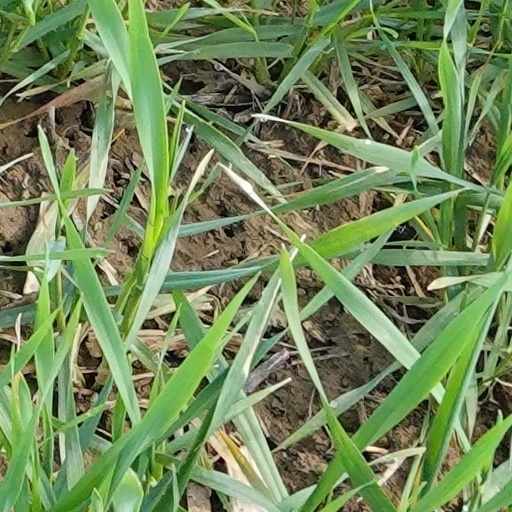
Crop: wheat